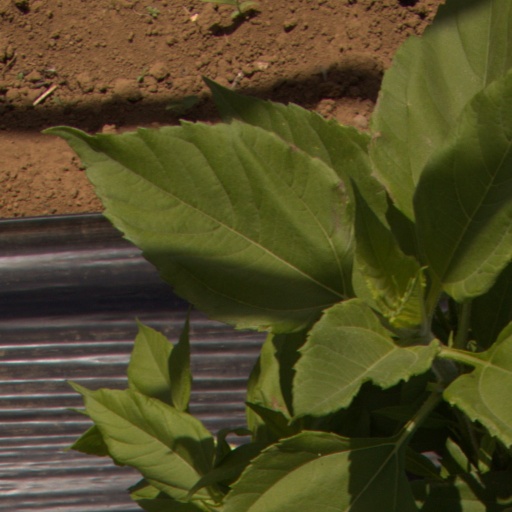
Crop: Jerusalem artichoke